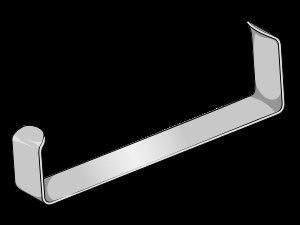
Louis Hubert Farabeuf, né le 6 mai 1841 à Bannost et mort le 13 août 1910 à Beton-Bazoches, est un chirurgien français à qui l'on attribue l'introduction de l'hygiène dans l'enseignement médical français. Sa statue s'élève dans la cour centrale de l'École nationale de médecine de Paris, dont le Grand Amphithéâtre porte également son nom.